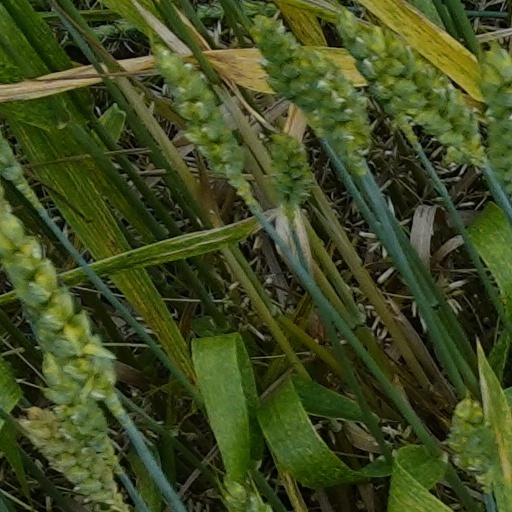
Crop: wheat